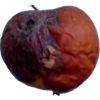
Label: apples